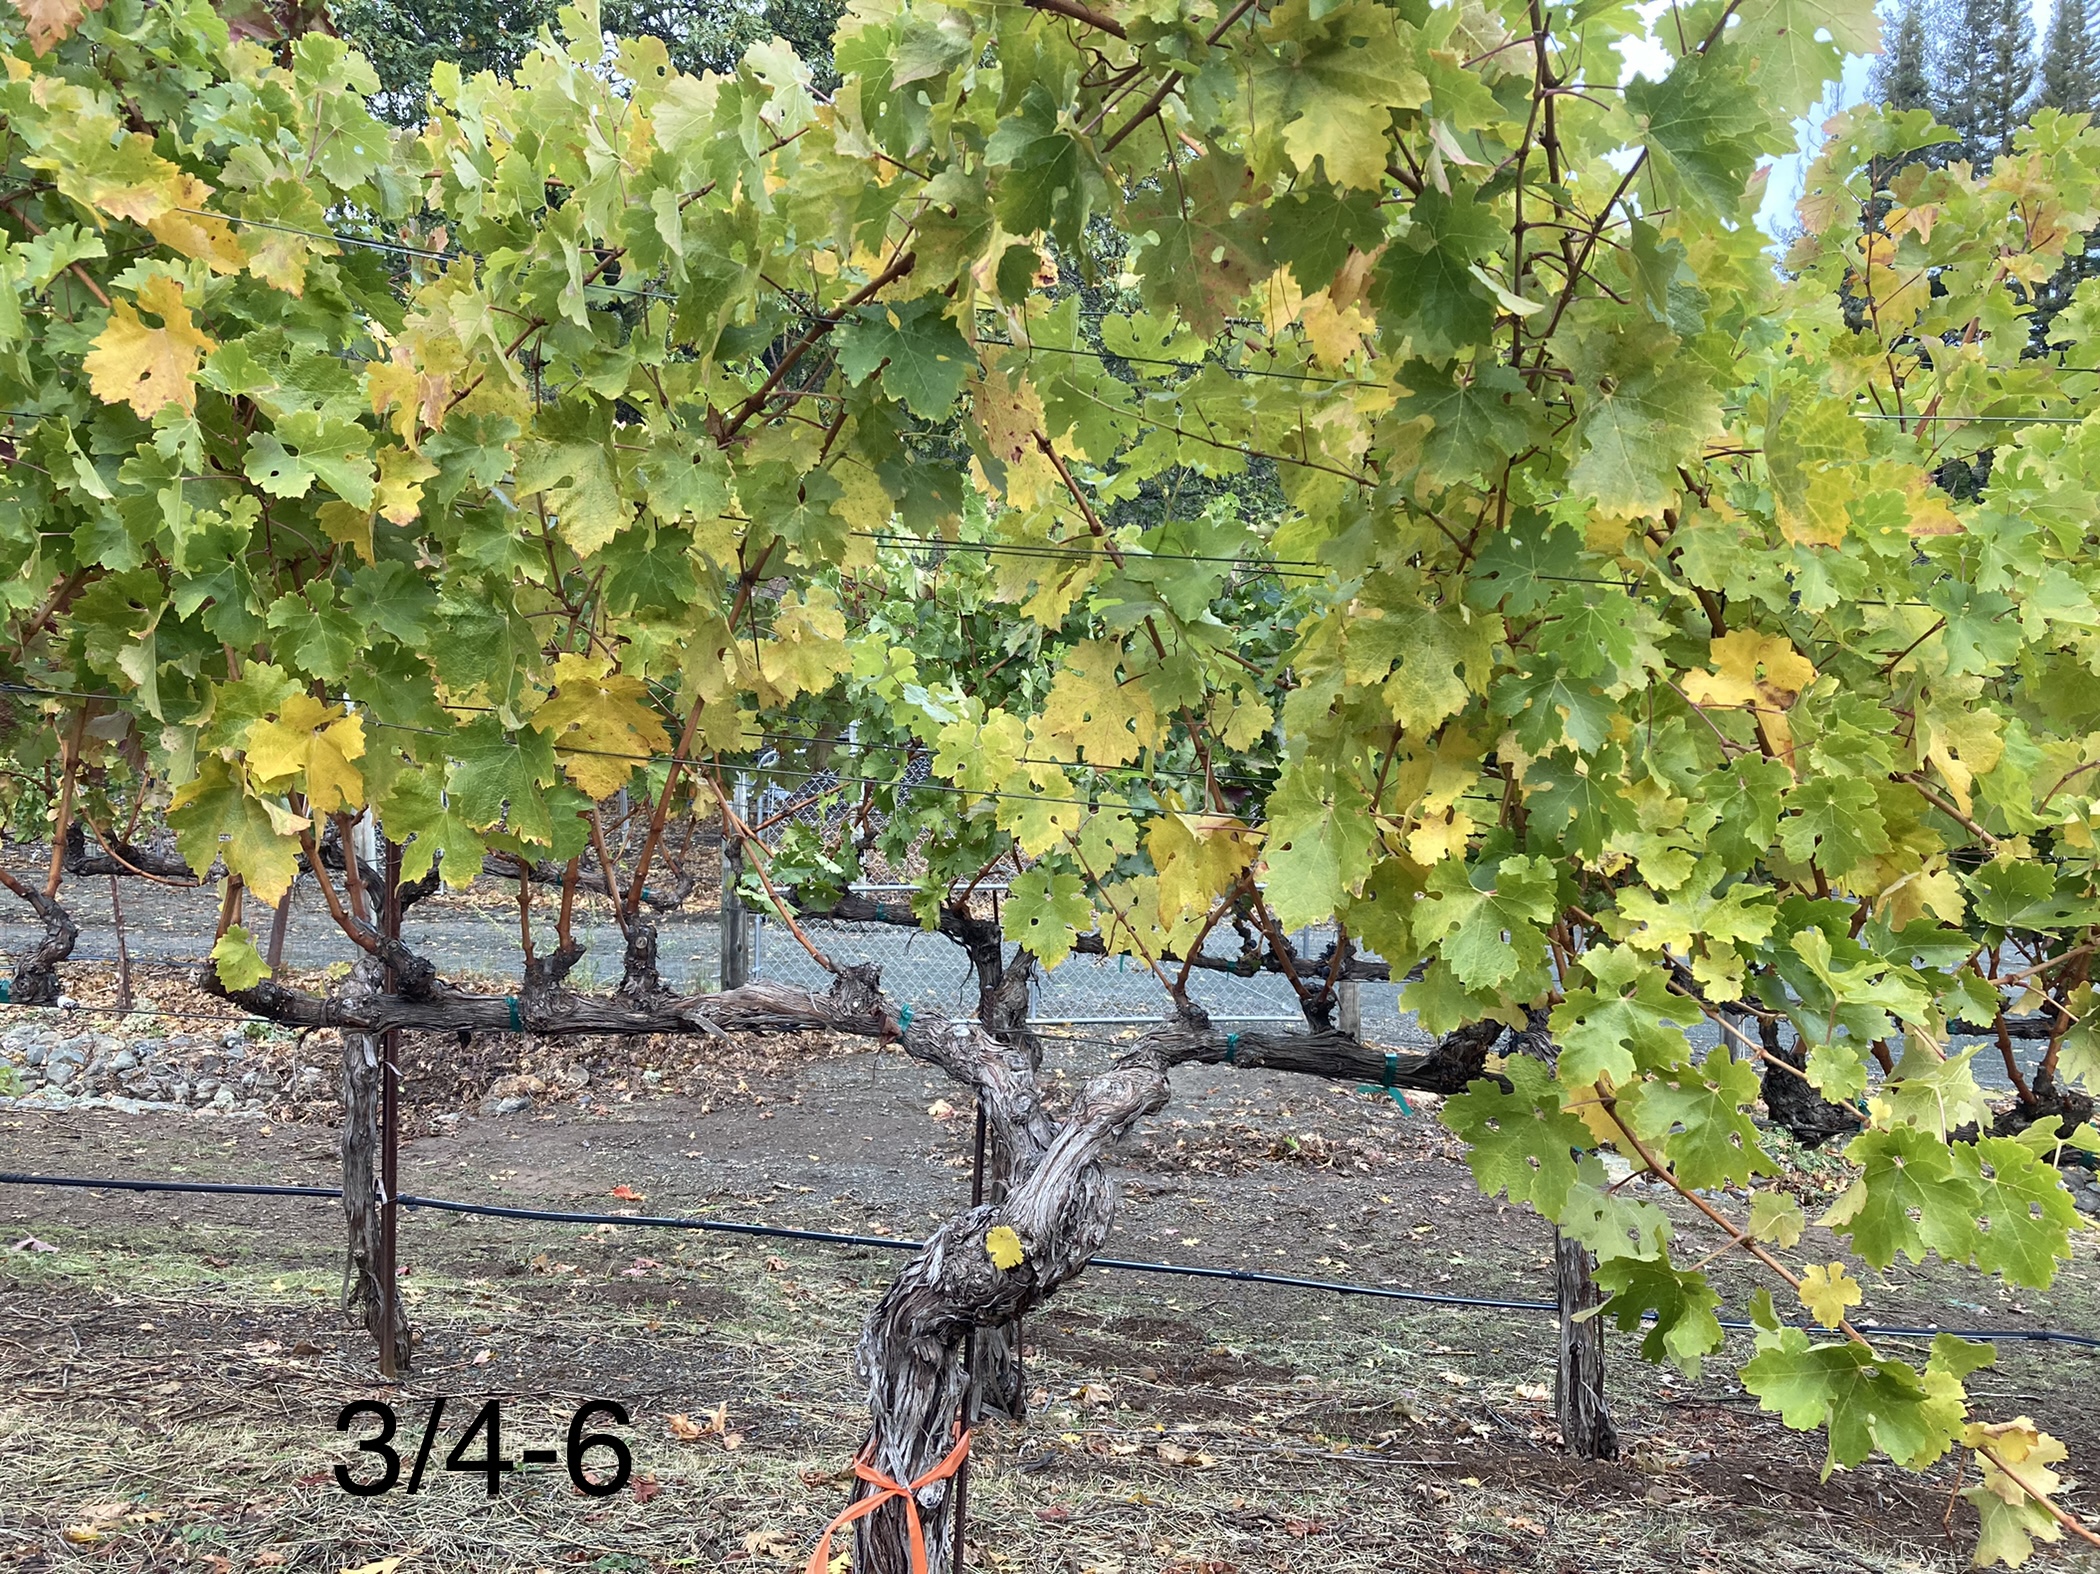
Label: No Virus